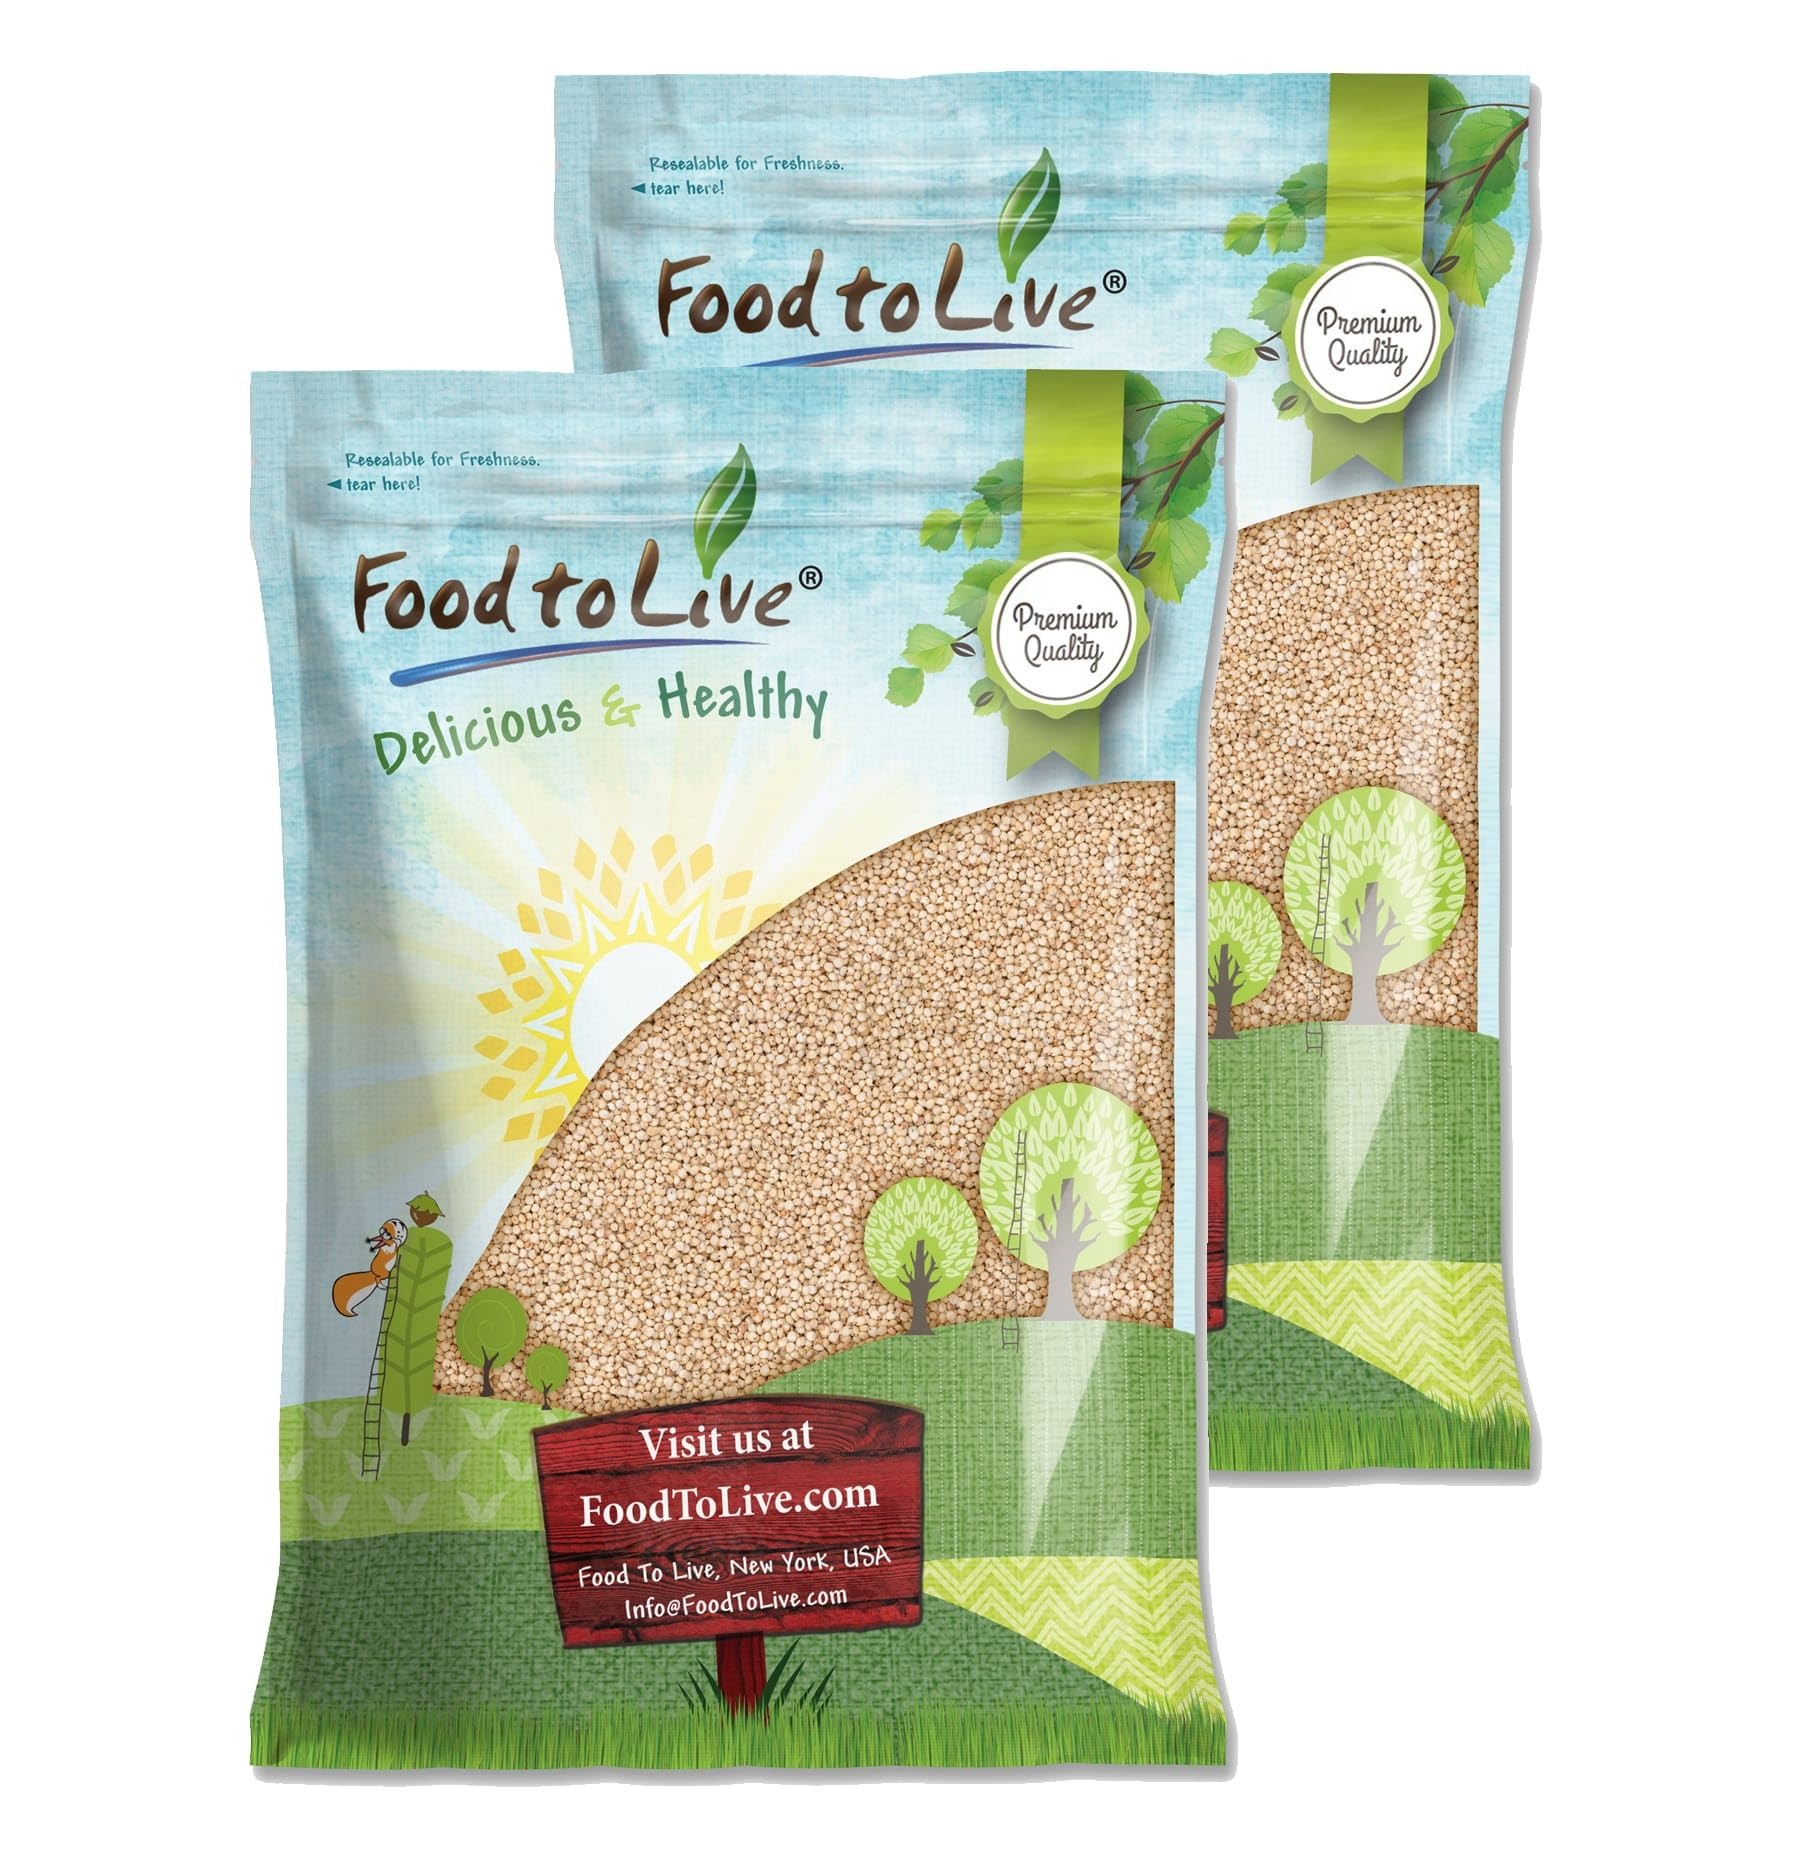
Item Name: Food to Live Whole Grain Sorghum, 20 Pounds – Premium White Groats. Raw Milo Seeds. Vegan, Bulk Broom-corn. Durra is Great for Making Flour and Popped Jowar Dhani
Bullet Point 1: ✔️PREMIUM QUALITY, RAW, VEGAN, WHOLE GRAIN: These Sorghum Seeds by Food to Live are Whole Grain, 100% Raw, Vegan, low in fat and free of cholesterol.
Bullet Point 2: ✔️SUPER NUTRITIOUS, RICH IN PROTEIN: Whole Grain Sorghum is an outstanding source of plant protein, dietary fiber, powerful antioxidants, vitamins and minerals including Vitamins B1 and B6, Manganese, Magnesium, Phosphorus, Selenium, Copper, and Iron.
Bullet Point 3: ✔️VERSATILE INGREDIENT: Sorghum Grain is a versatile ingredient that can be served as a side dish instead of Rice or Quinoa, eaten as morning porridge, used in stir-fries, grain bowls, and salads.
Bullet Point 4: ✔️REGULAR POPCORN SUBSTITUTE: These Sorghum Seeds are an amazing Popcorn substitute. Make Sorghum Popcorn in a pan in just a few minutes and discover a new wholesome snack.
Bullet Point 5: ✔️CAN BE MILLED INTO FLOUR: Mill Sorghum Seeds into a fine texture and use Sorghum Flour in place of Wheat Flour or in a mix. It’s great for baking flatbread, cookies, muffins, and brownies.
Product Description: Whole Grain Sorghum, also called orshallu, Indian millet, raw milo seeds, broom corn, and durra is definitely the new IT grain! It is a member of the grass family Poaceae and not wheat like many people think. Food to Live’s Whole Sorghum Grain is of Premium Quality, 100% Raw, and Vegan product with no additives. Nutritional Profile of Whole Grain Sorghum Premium Quality Sorghum is a nutrient-dense product that you can take advantage of. This grain is packed with plant protein and dietary fiber – two key macronutrients. Further, it contains high amounts of Vitamins and essential minerals including Vitamins B1, B6, Magnesium, Phosphorus, Manganese, Copper, Selenium, and Iron. Moreover, Sorghum Seeds are a great source of phenolic acids, flavonoids, and tannins – potent antioxidants. Sorghum Grain Uses These White Groats have a chewy bite and a pleasant nutty flavor. Use cooked Sorghum Seeds as a side dish instead of usual quinoa or rice, serve them as a porridge, or make Sorghum Bowl, Sorghum Flatbread aka Jowar Roti, and Sorghum Tabbouleh. Besides, enjoy Popped Sorghum (Popped Jowar Dhani) - Popcorn Substitute that can be prepared in just a few minutes. Simply add the Seeds to a hot pan, close it with a lid and watch the seeds pop and Sorghum Popcorn is ready! In addition, grind this grain into Sorghum Flour and use it in your baked goodies: bread, cookies, cakes, and muffins. Considering such versatility of this grain, it’s definitely worth checking out Food to Live’s budget-friendly Whole Sorghum Grain bulk offers. Cooking instructions: To cook Whole Grain Sorghum, follow these few steps: Add the seeds to a pot with water and salt Bring them to a boil Simmer for about 50 mins on a low heat Drain excess water, season, and enjoy! Storage Tips Whole Grain Sorghum is sensitive to humidity, so it should be stored in a tightly-sealed container in a cool dry place.
Value: 320.0
Unit: Ounce

Price: 59.39